Kaleb Stewart

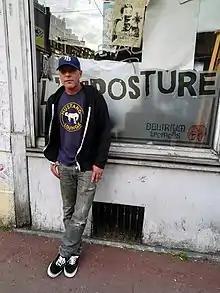
Stewart outside Bar L'imposture in Lille, France on September 19, 2018, prior to a show.

As Friends Rust played three shows in 2015: the first at the Saint Vitus in Brooklyn, New York on April 30, 2015; the second at Groezrock festival in Meerhout, Belgium on May 2, 2015; and the last at The Wooly as part of The Fest in Gainesville, Florida on October 31, 2015. On May 22, 2015, German record label Demons Run Amok Entertainment released the compilation album "" on 12-inch vinyl. The release compiled all of the band's studio recordings from 1998 to 2000, as well as previously unreleased live recordings of two of the three songs composed-but-never-properly-recorded by the band with that line-up.